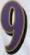
Number: 9